Hwa Chong Junior College

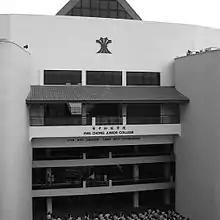
Hwa Chong Junior College Central Plaza in 2004.

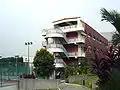
The Cheng Yi Building of HCJC, presently part of the college building of HCI.

The campus of Hwa Chong Junior College is the current college compound for the integrated Hwa Chong Institution, previously separated and fenced before 2006. The iconic octagonal shaped central building of Hwa Chong Junior College is based on the basis of a divine Taoist sign. It houses facilities such as the college library, co-curricular activity (CCA) rooms, and provide ample space for student-led activities. The adjacent tutorial block houses three lecture theatres and an auditorium, as well special rooms for the humanities and language elective programmes.